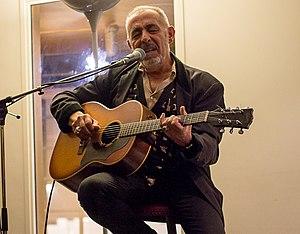
Henry Padovani est un auteur, compositeur et guitariste français.